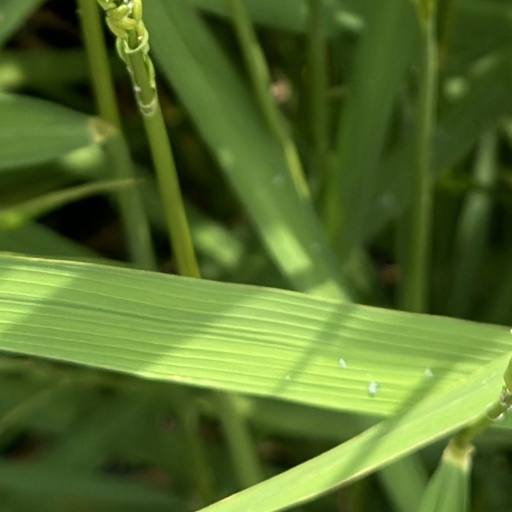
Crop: rice